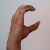
The image shows a hand gesture representing the letter 'C' in Indian Sign Language.